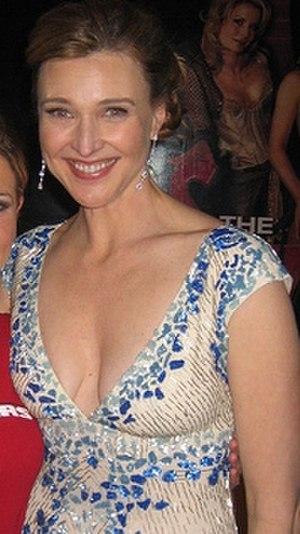
Brenda Strong est une actrice américaine, née le 25 mars 1960 à Brightwood.
Starship Troopers 2 : Héros de la Fédération est un vidéofilm de science-fiction militaire américain réalisé par Phil Tippett, sorti en 2004.